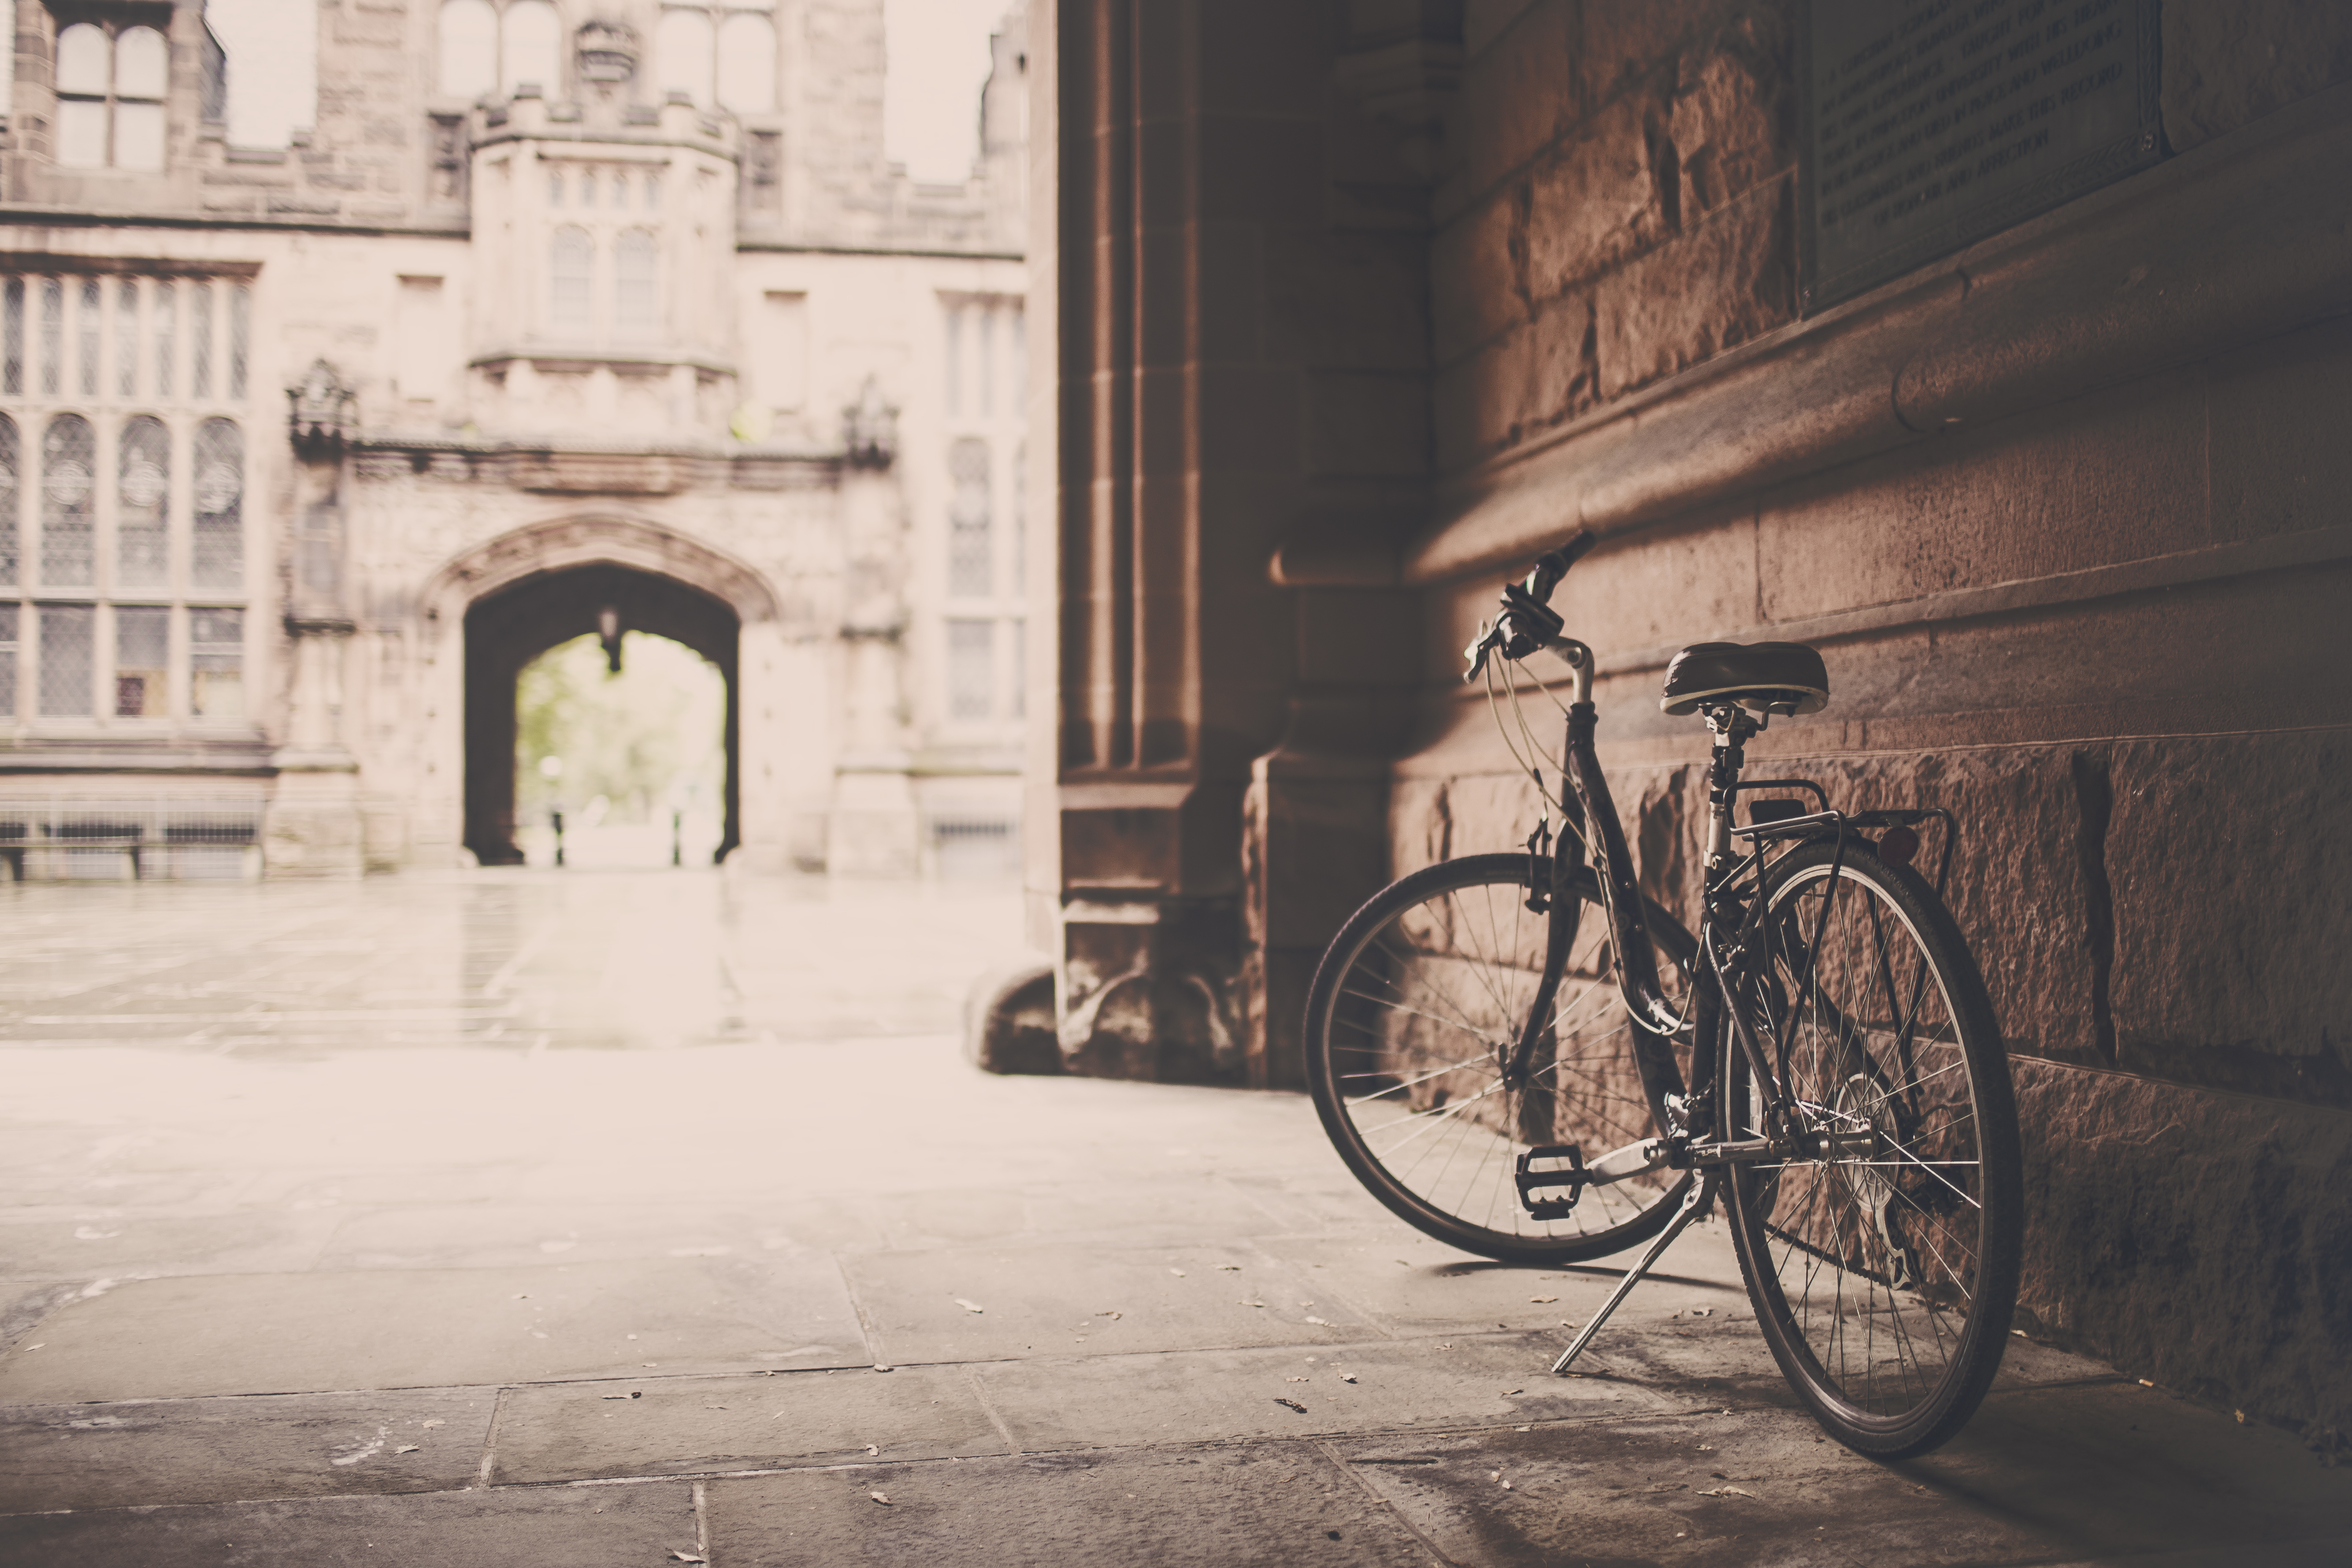
road, street, photography, vintage, building, alley, bicycle, bike, monument, vehicle, sports equipment, infrastructure, photograph, snapshot, urban area